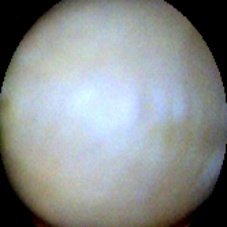
Label: Intact